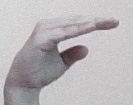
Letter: jeem